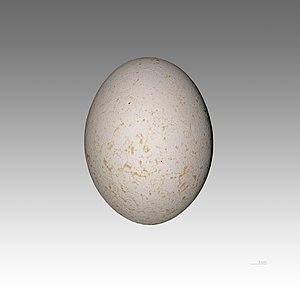
Le Vautour de Rüppell est une espèce de grandes rapaces de la famille des Accipitridae. Son nom est dédié à l'explorateur et zoologiste allemand Eduard Rüppell. La population, d’environ 30 000 individus, est en baisse à cause de la perte d’habitat, d’empoisonnements accidentels et d’autres facteurs. Le vautour de Rüppel est considéré comme l’oiseau ayant la plus haute altitude de vol, avec un exemple certifié à plus de 11 000 m au dessus du niveau de la mer.